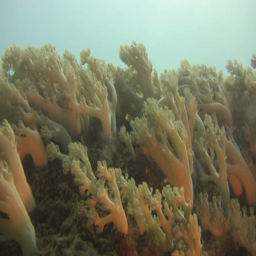
coral reef outside the island